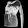
Label: Shirt